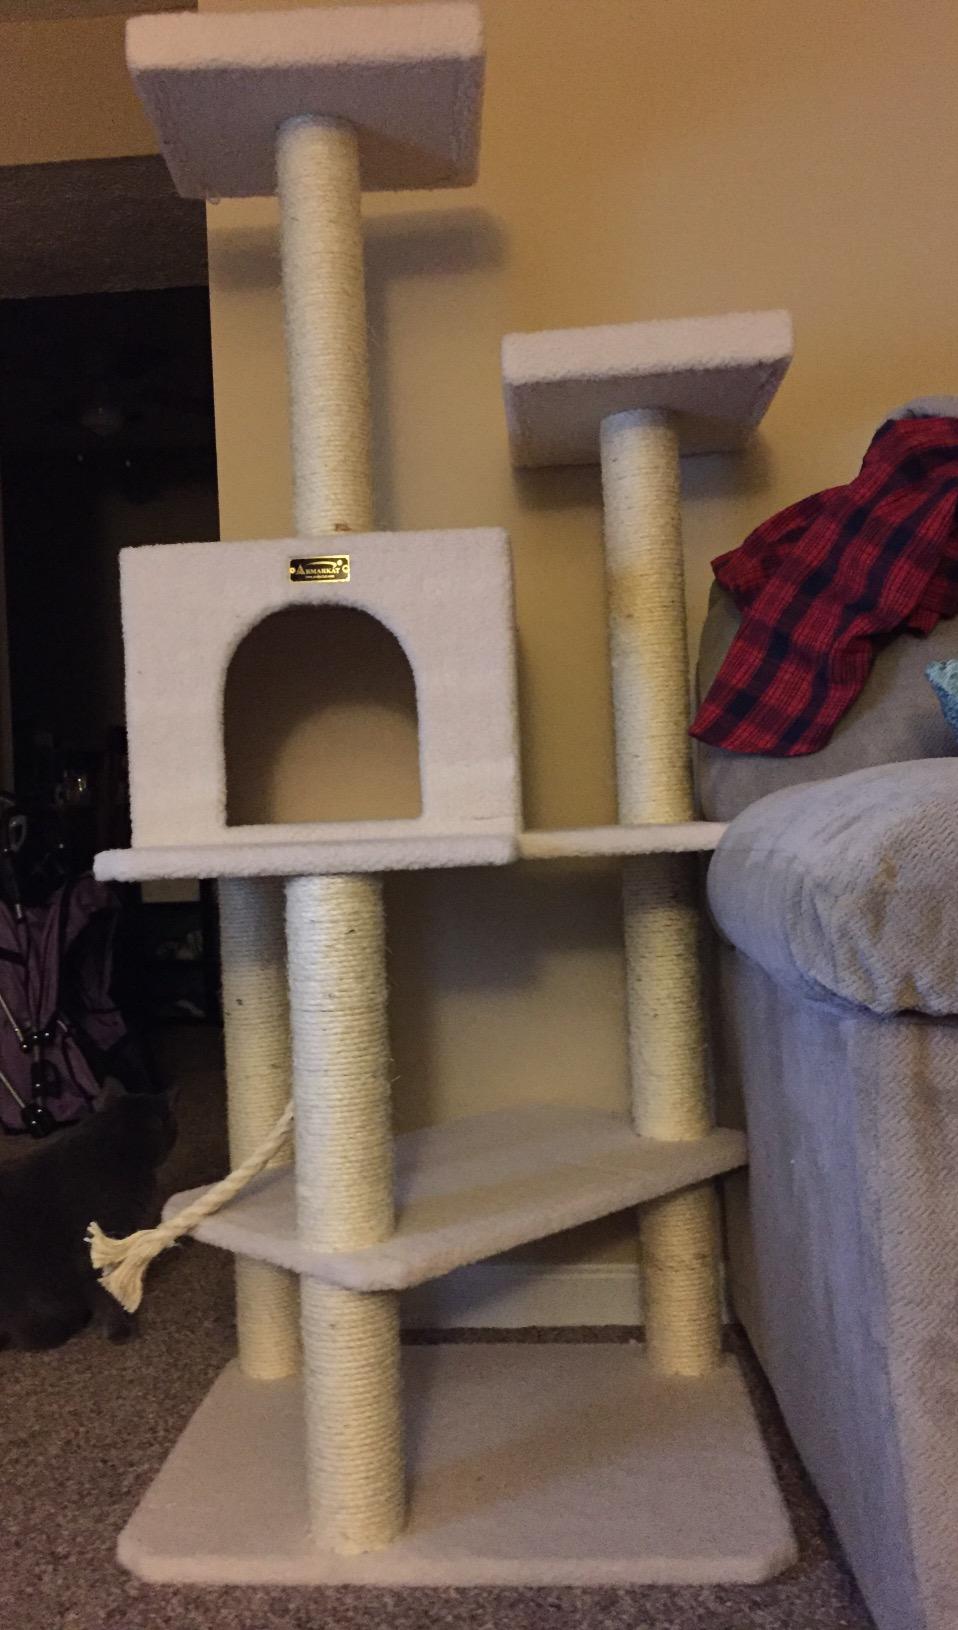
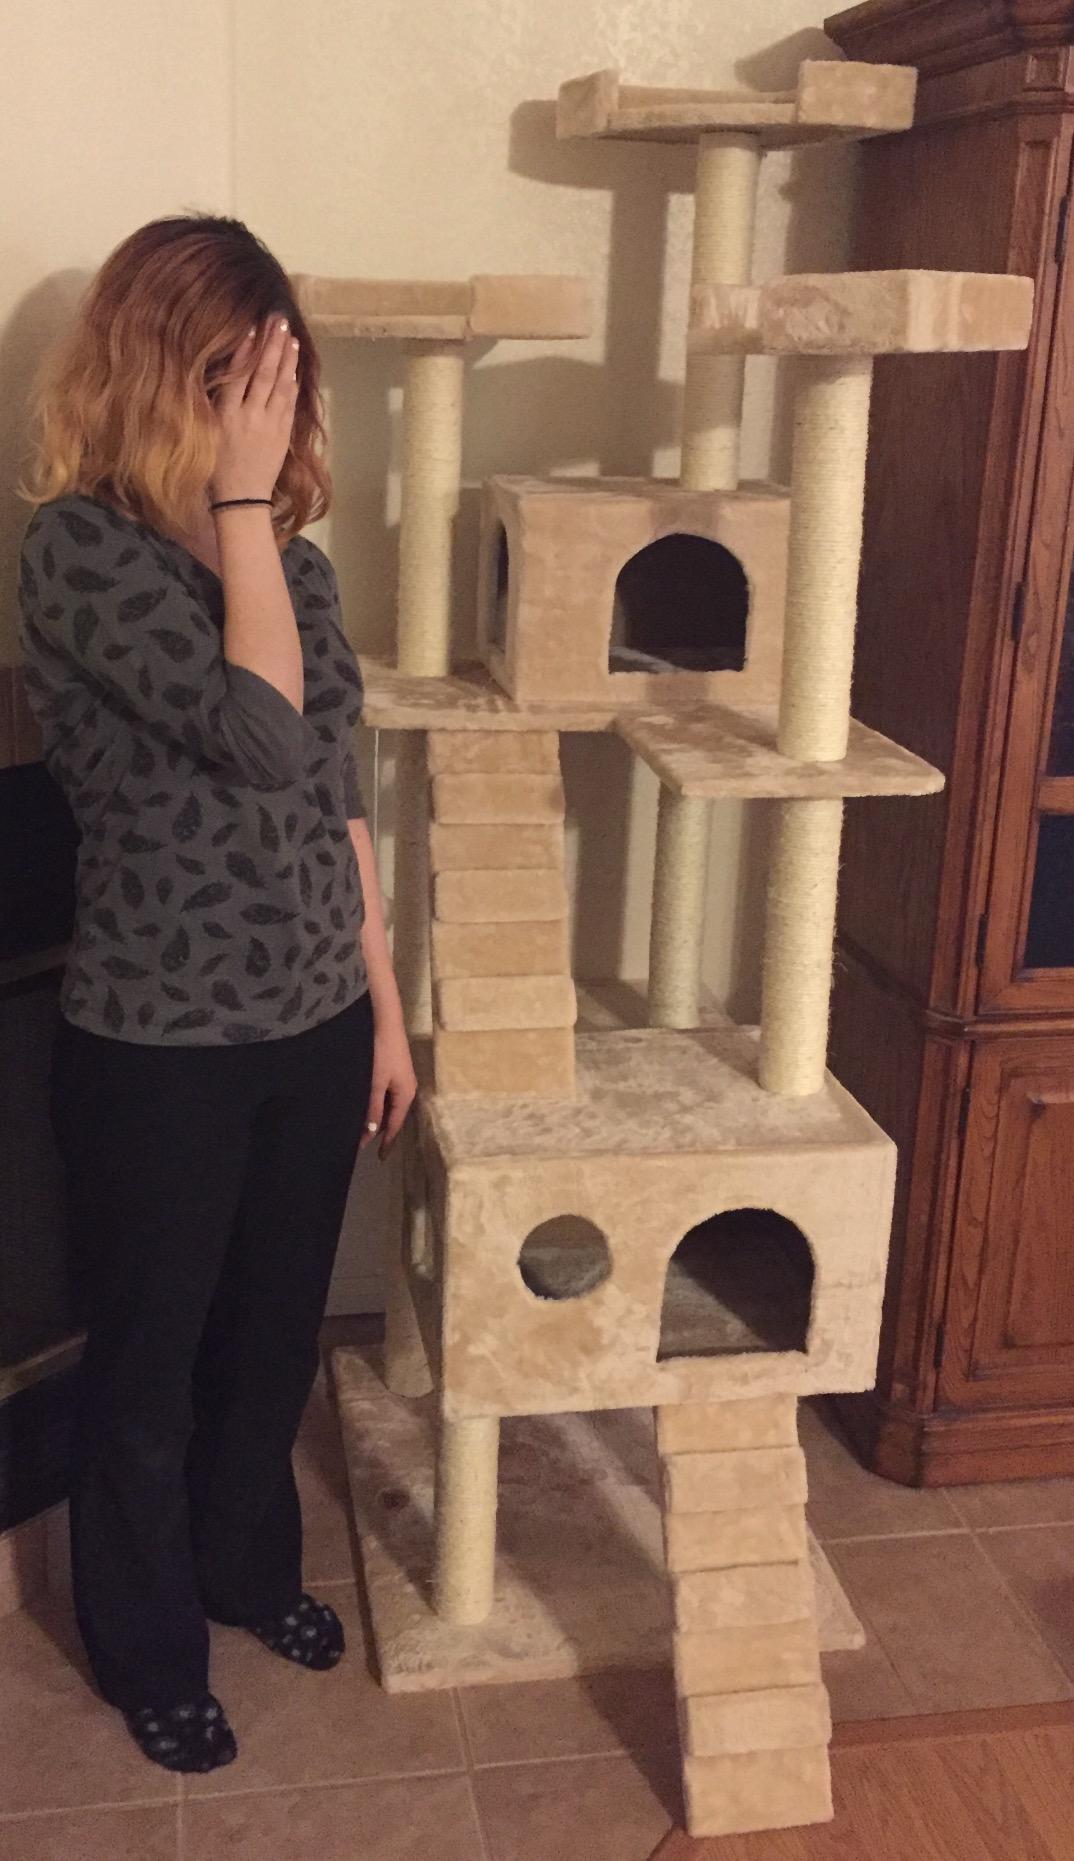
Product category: items_cat tree
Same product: no